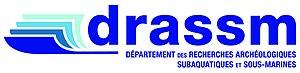
Logo du Département des recherches archéologiques subaquatiques et sous-marines.
L'archéologie sous-marine est un des domaines de l'archéologie, caractérisé par la localisation, l'exploration et l'étude des vestiges archéologiques se trouvant actuellement sous la mer. Ces vestiges peuvent être constitués d'embarcations et de navires anciens, échoués, naufragés, mais aussi de lieux de vie désormais submergés du fait des variations du niveau des mers et océans au cours du temps. La Convention sur la protection du patrimoine culturel subaquatique adoptée par l'UNESCO en 2001 définit ces vestiges comme « toutes traces de l’existence humaine présentant un caractère culturel, historique ou archéologique se trouvant partiellement ou totalement immergé, de manière périodique ou continuelle ». Cela comprend donc l’ensemble des sites, constructions, artefacts, les épaves ainsi que leurs cargaisons. L'archéologie sous-marine se distingue, en France, de l'archéologie subaquatique, pratiquée quant à elle dans les eaux douces.
Le Département des recherches archéologiques subaquatiques et sous-marines est un service du ministère de la Culture français créé le 4 janvier 1996 et voué à l'archéologie subaquatique et sous-marine.